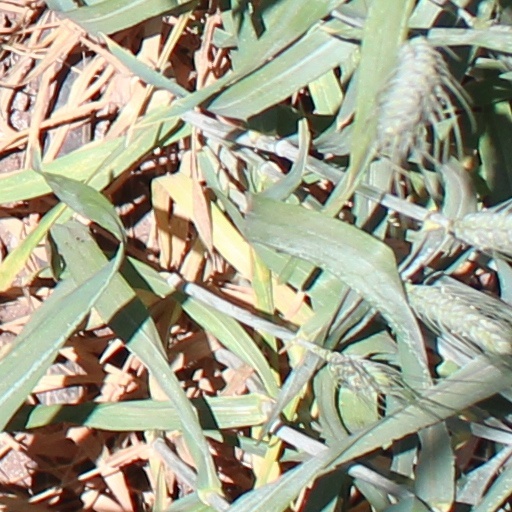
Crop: wheat